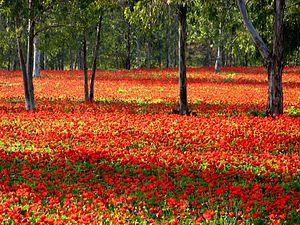
L'anémone couronnée ou anémone coronaire est une espèce de plantes herbacées vivace de la famille des Renonculacées répandues sur les pelouses, champs, oliveraies, vignes ou cultures à l’abandon des zones basophiles méditerranéennes.